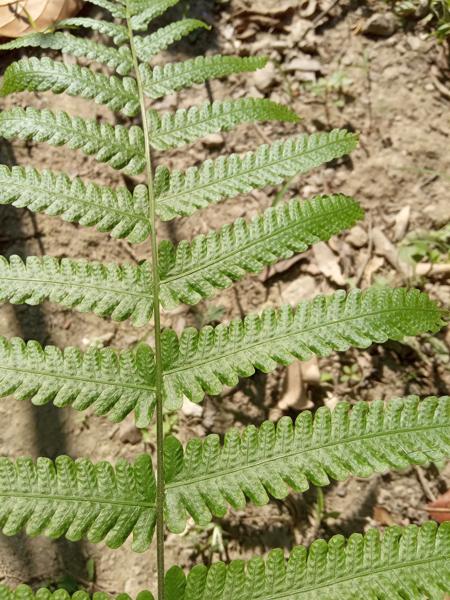
Weed species: Pteris vittata